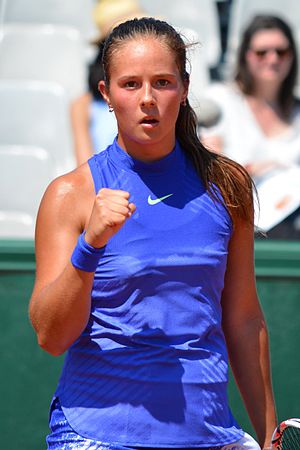
Darja Kasatkina
Darja Sergejevna Kasatkina er en professionel kvindelig tennisspiller fra Rusland.